Southern Colonial style in California

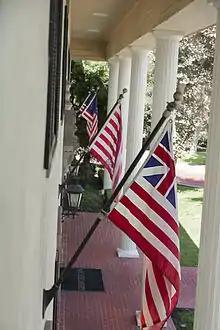
Numerous flags, especially historical American flags, hang elegantly from this colonial building.

A main feature of the Southern Colonial is the placement of a long sequence of columns, numbering typically 4 to 6 columns, comprising a colonnade, borrowed from classical Greek design.